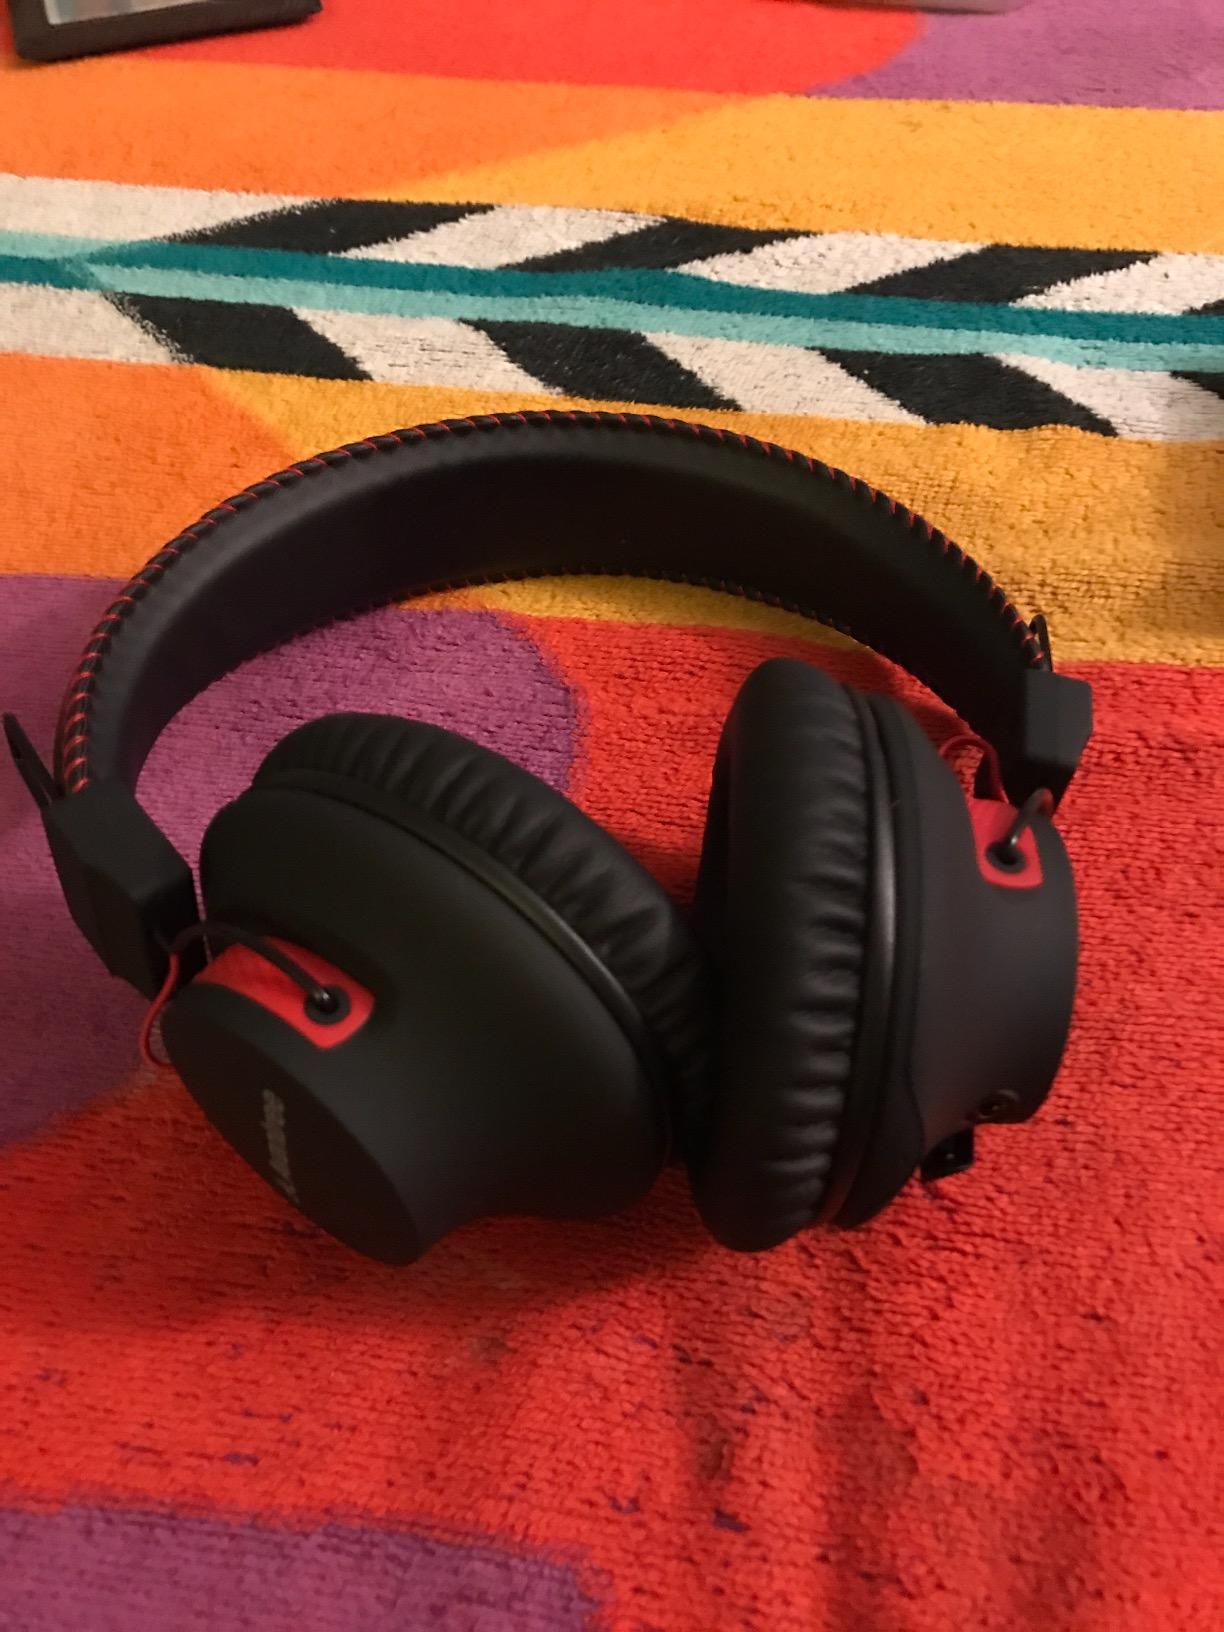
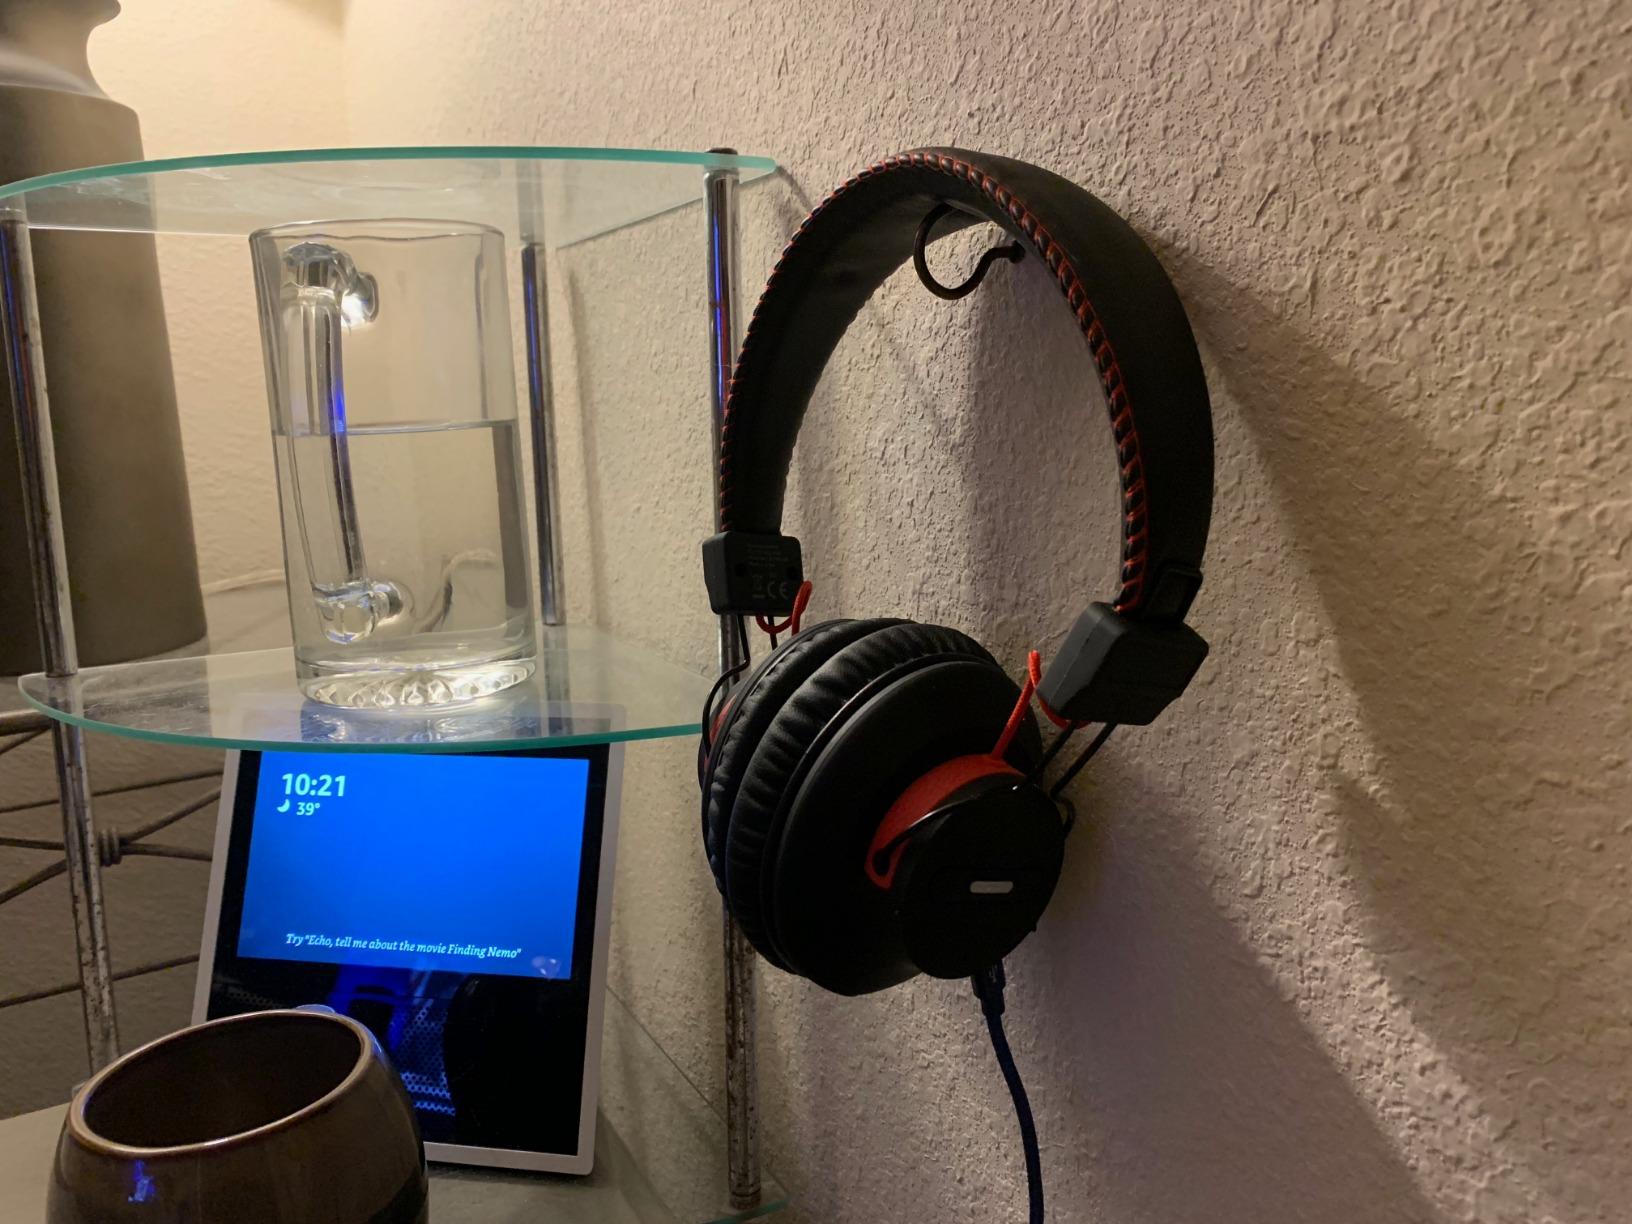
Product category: headphones
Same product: yes